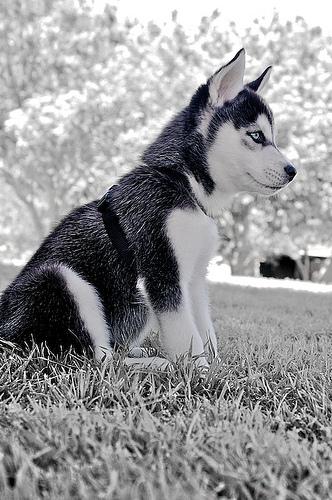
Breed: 1160-n000003-Siberian_husky